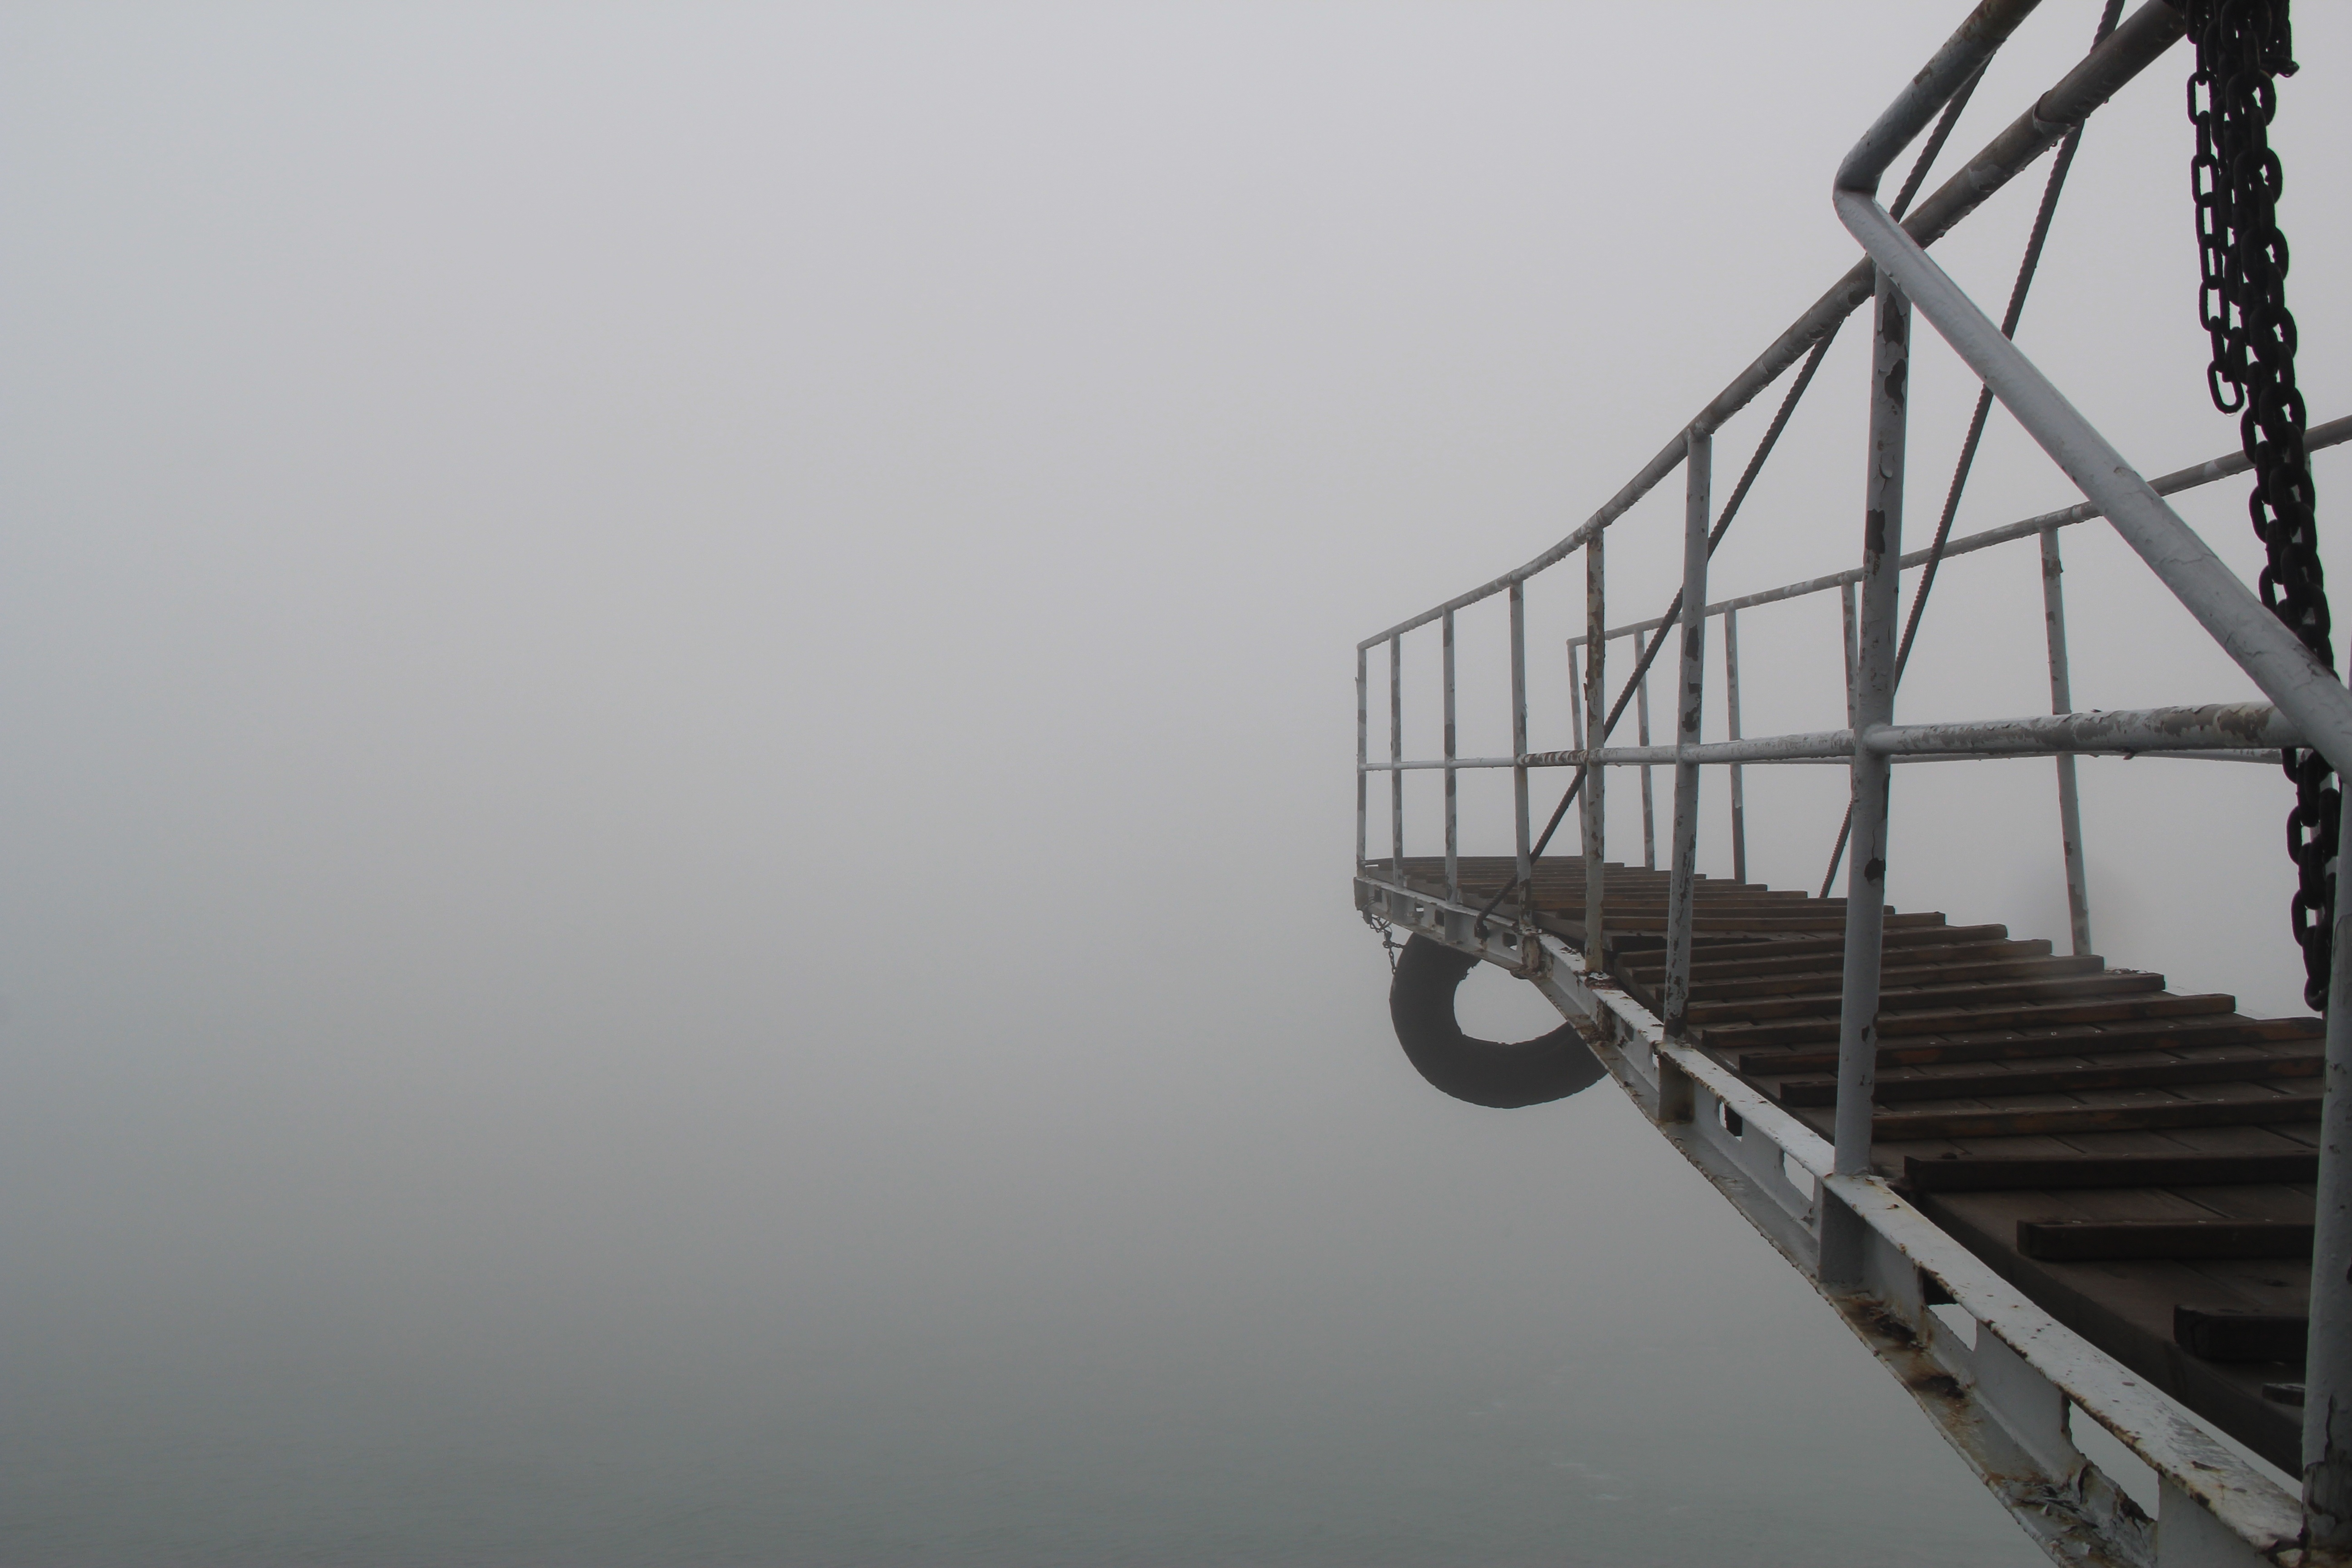
fog, bridge, tower, mast, weather, port, qingdao, atmospheric phenomenon